Santa Ana, California

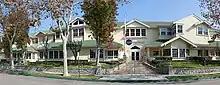
California Coast University

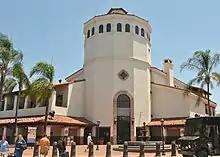
The Santa Ana Regional Transportation Center was built in 1985.

Santa Ana is the corporate headquarters of several companies, including Behr Paint, First American Corporation, Greenwood & Hall, Ingram Micro, SchoolsFirst Federal Credit Union, STEC, TTM Technologies, Kern's, and Wahoo's Fish Taco. It also houses major regional headquarters for the Xerox corporation, Ultimate Software, and T-Mobile. Nonprofits based in Santa Ana include Open Doors.